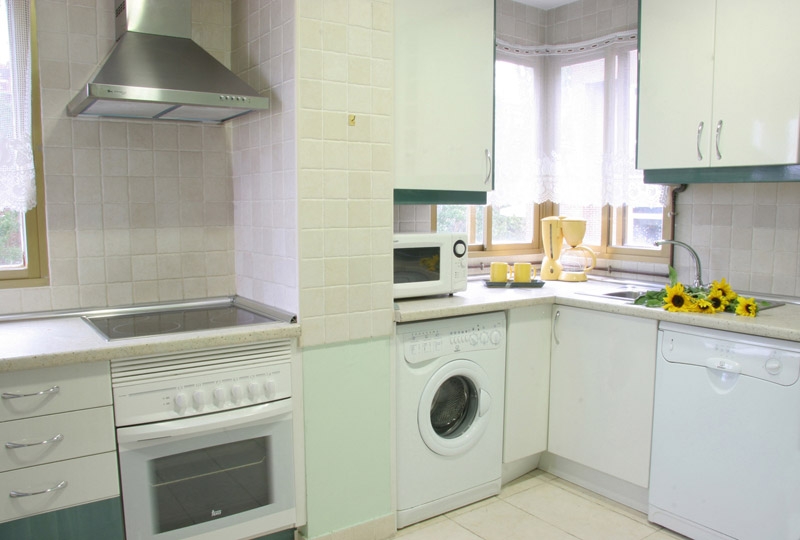
Room type: kitchen